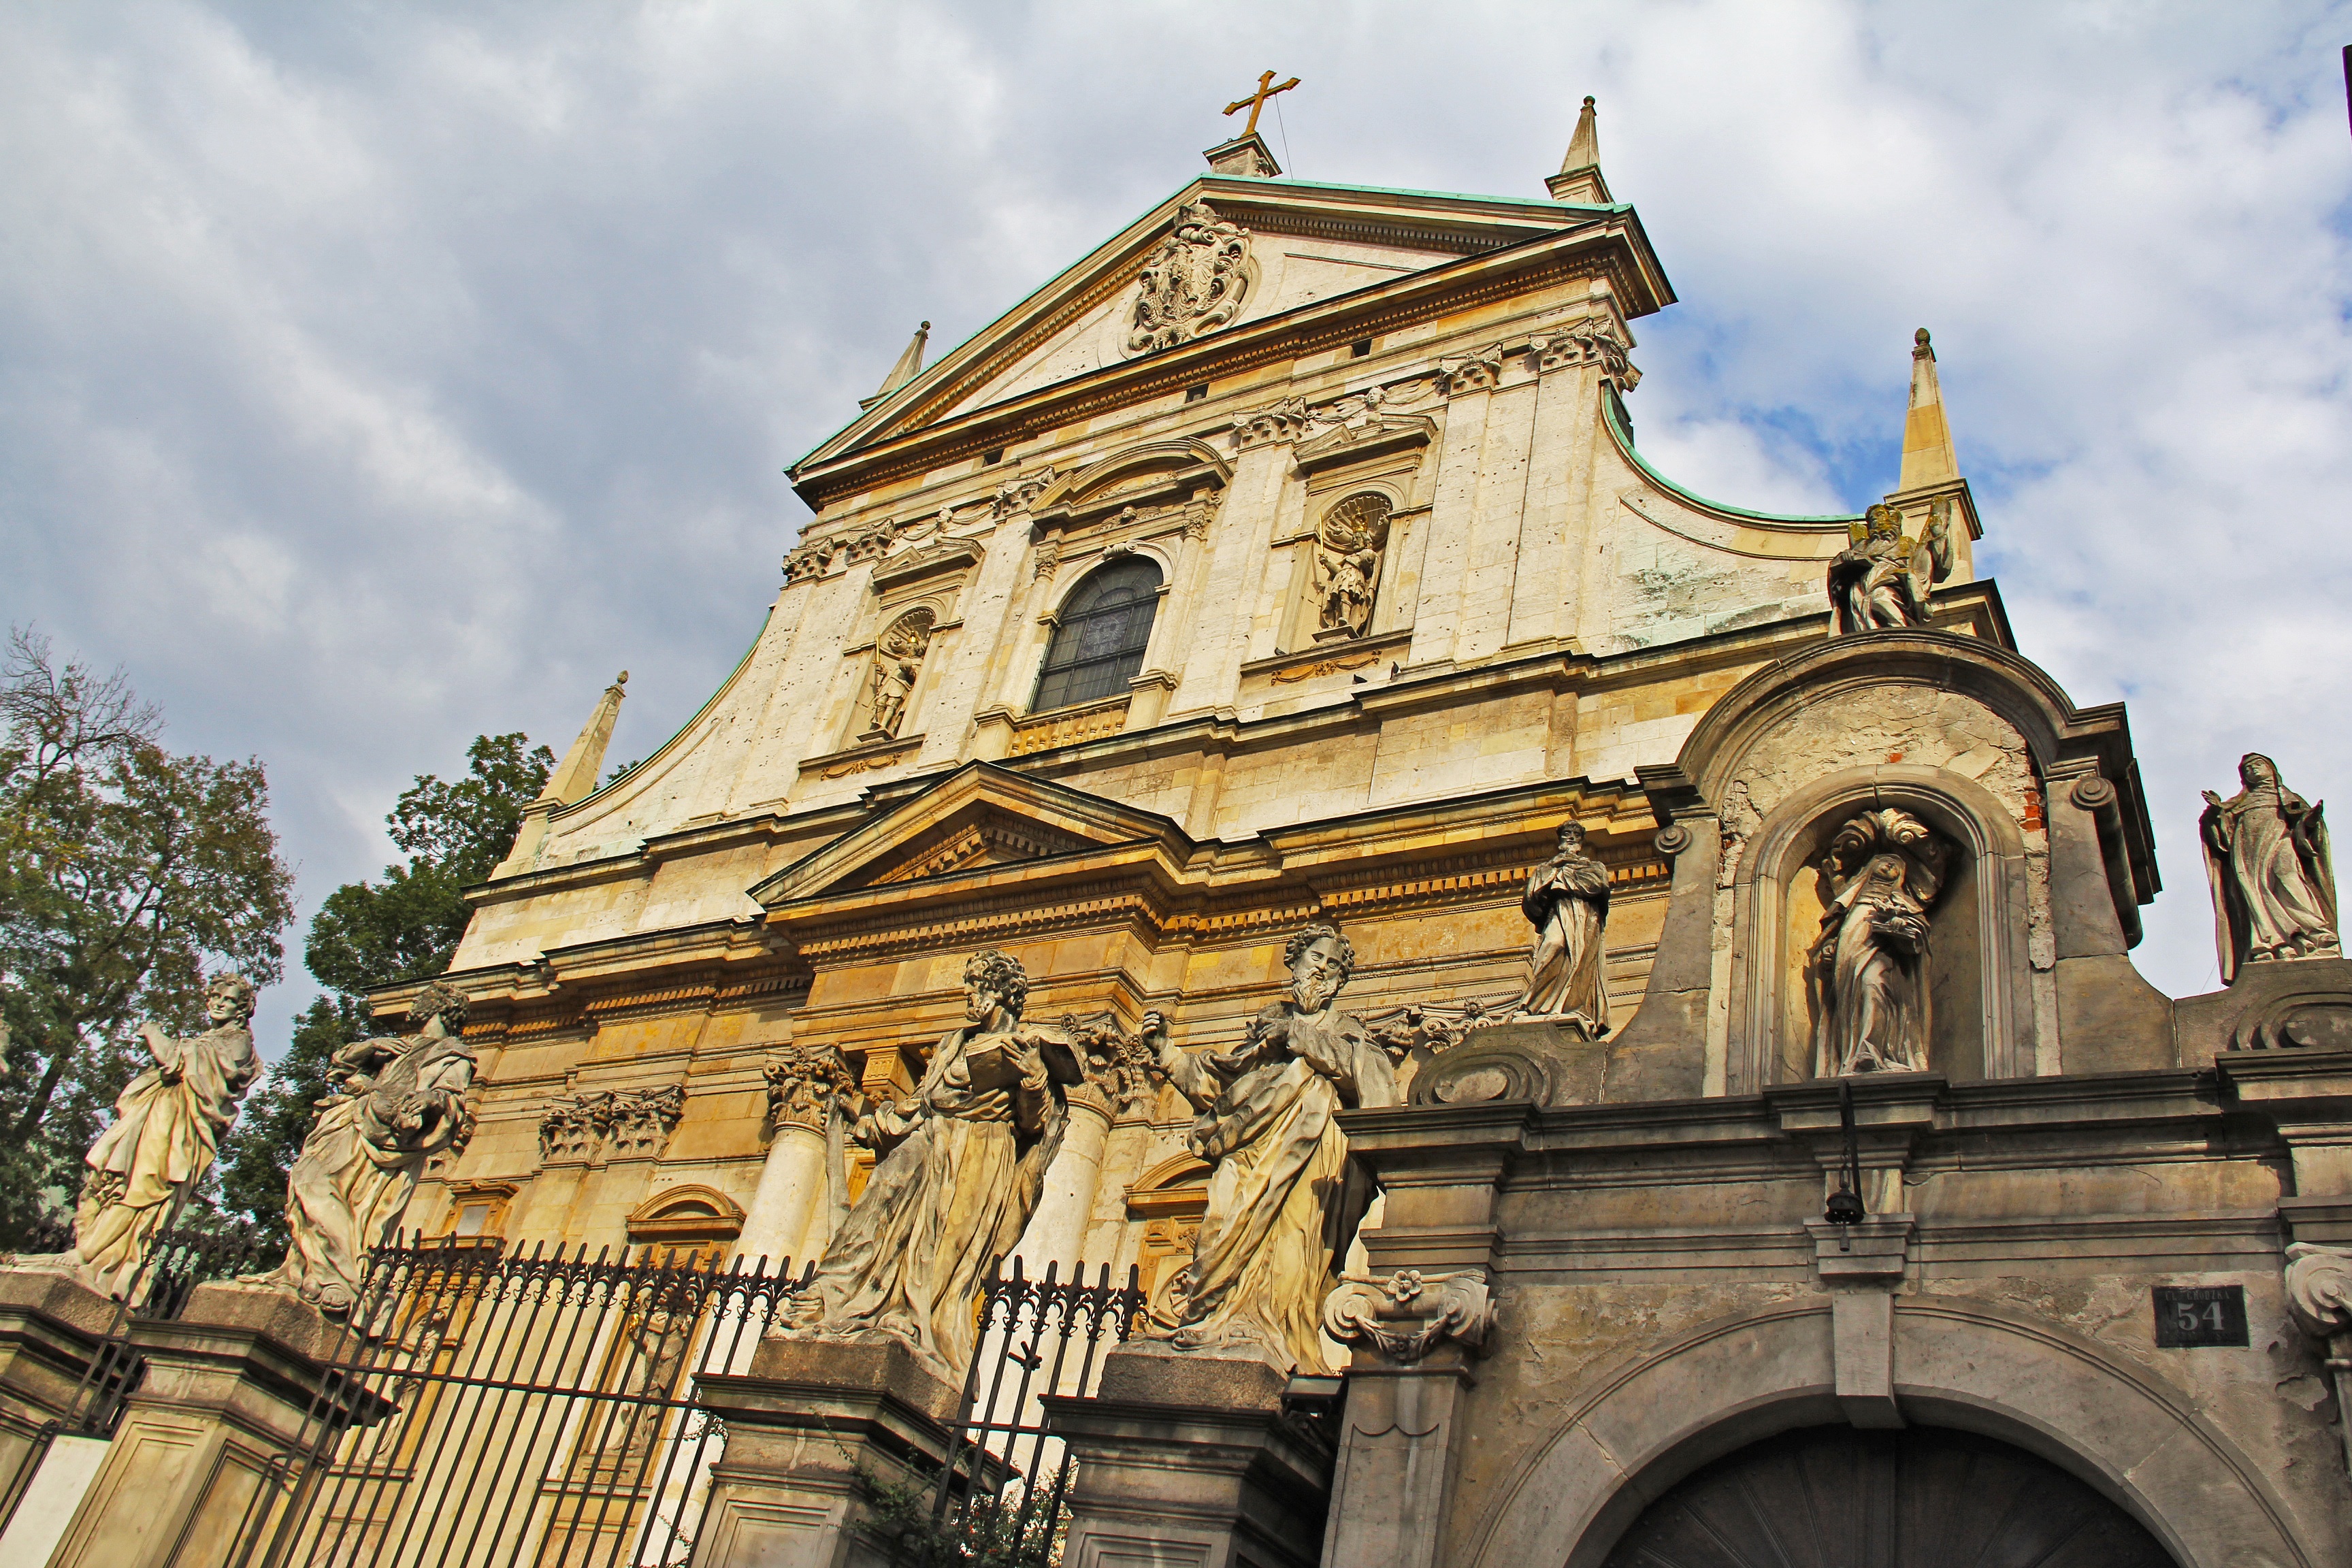
building, palace, europe, religion, landmark, facade, church, cathedral, place of worship, pray, monastery, poland, history, famous, historical, basilica, god, krakow, roman catholic, historic site, ancient history, byzantine architecture, st peter and paul church